Describe the emotion expressed in this image:  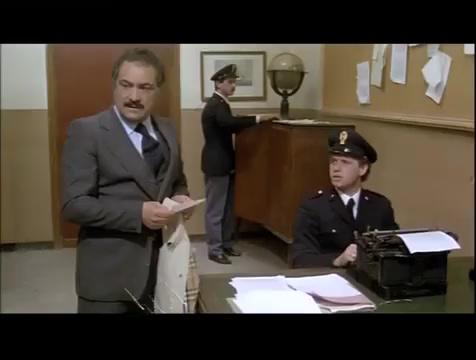
This person displays Suffering, valence and arousal with low intensity.